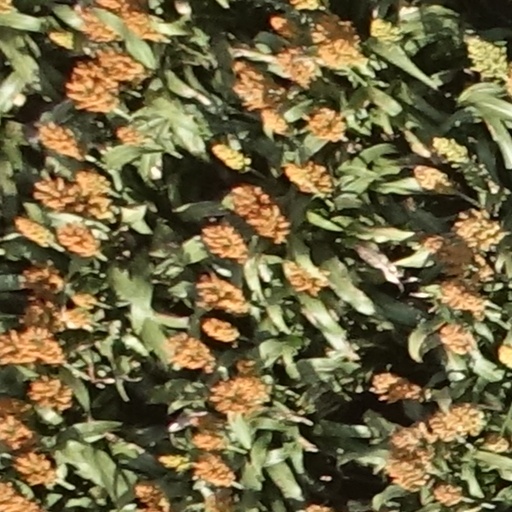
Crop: sorghum